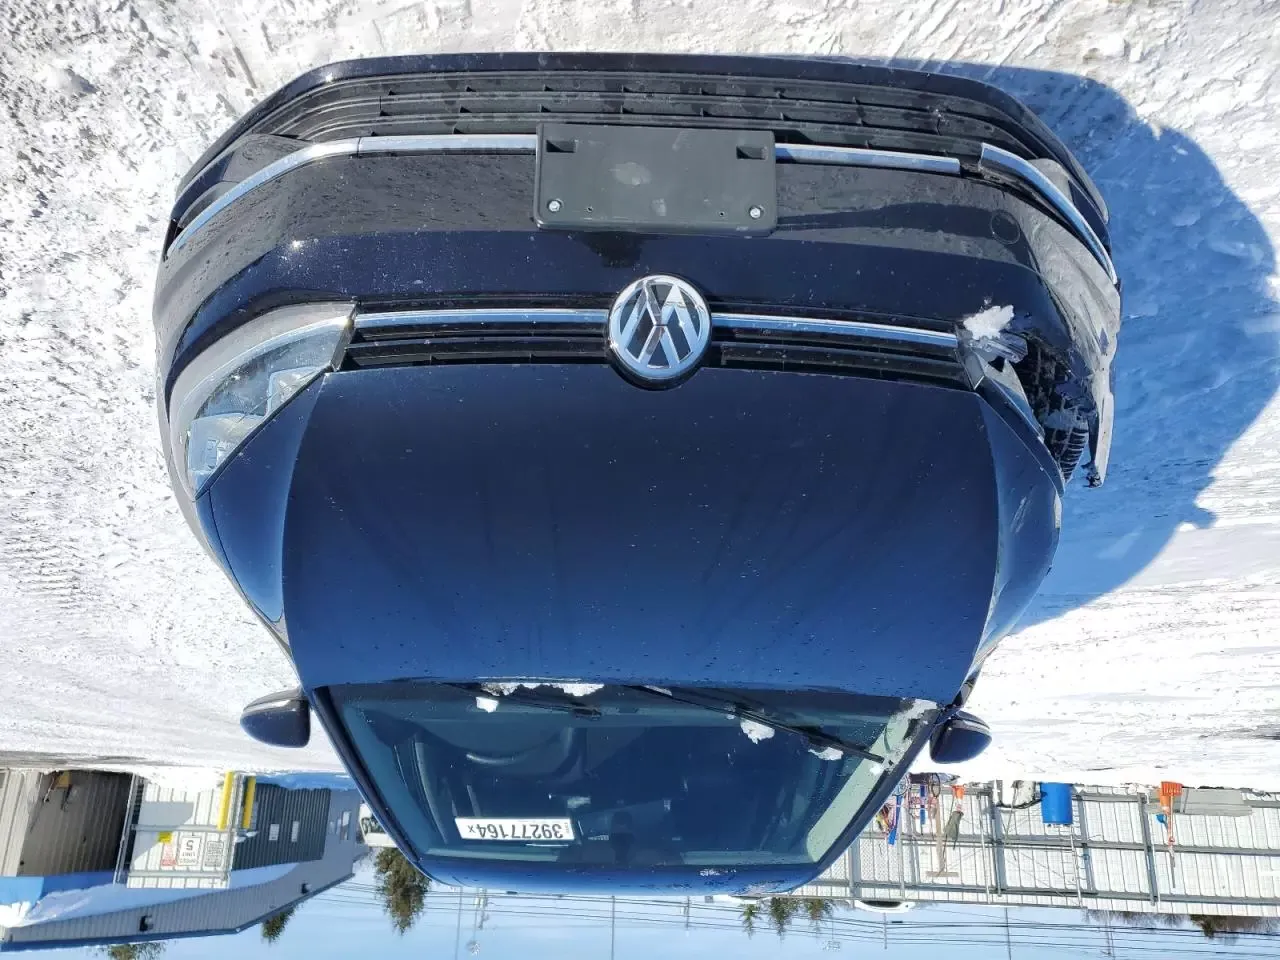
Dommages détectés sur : pare-choc avant, feu avant droit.
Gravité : majeur